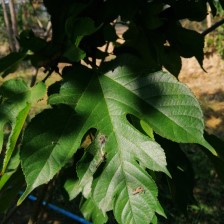
Variety: RedKing